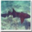
Label: shark